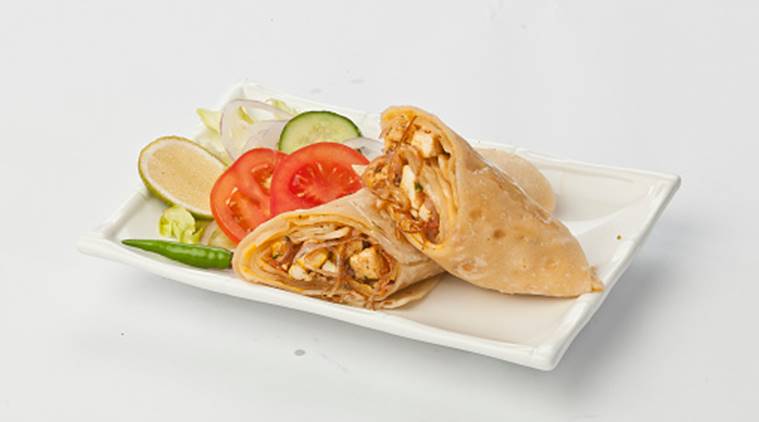
Dish: kaathi_rolls